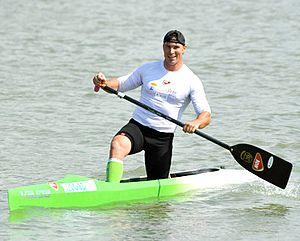
Attila Vajda est un céiste hongrois pratiquant la course en ligne. Il est né le 17 mars 1983.